Estádio Urbano Caldeira

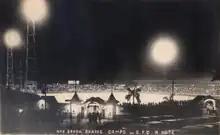
Santos' first match during the night took place on 21 March 1931

The first major renovation occurred in 1931. On 21 March, of that year, the stadium renovated its stands and an illumination system was installed. Twenty hours later, the club's first late match was played against a combined team from the city of Santos, with the club losing to its city counterpart 0–1. Manoel Cruz, a midfielder from Portuguesa Santista, scored the only goal of the match.